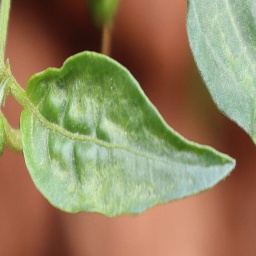
Label: mites_and_trips